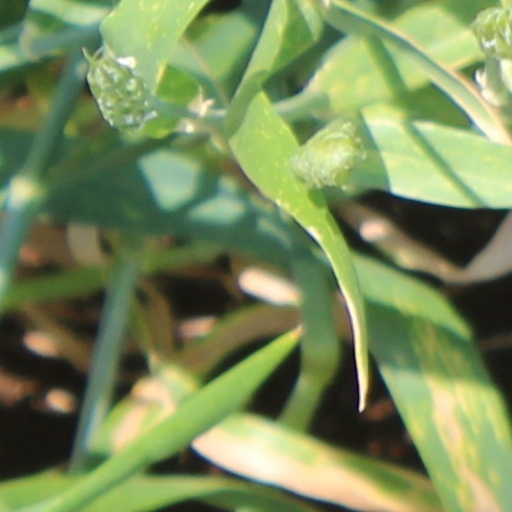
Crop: wheat